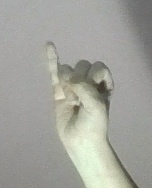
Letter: meem